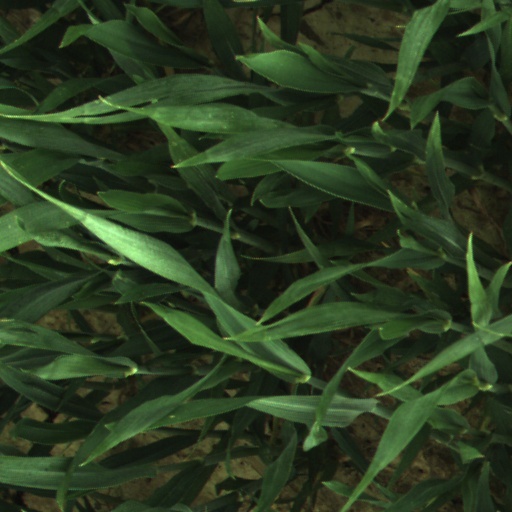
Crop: wheat